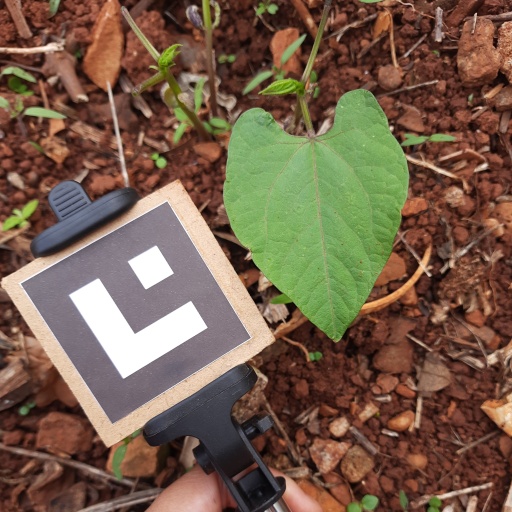
Observations: flat surface, no eating holes, with soild dust, under shade